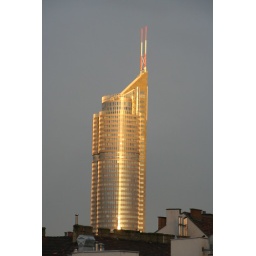
A view from my window to the millenium tower in the morning